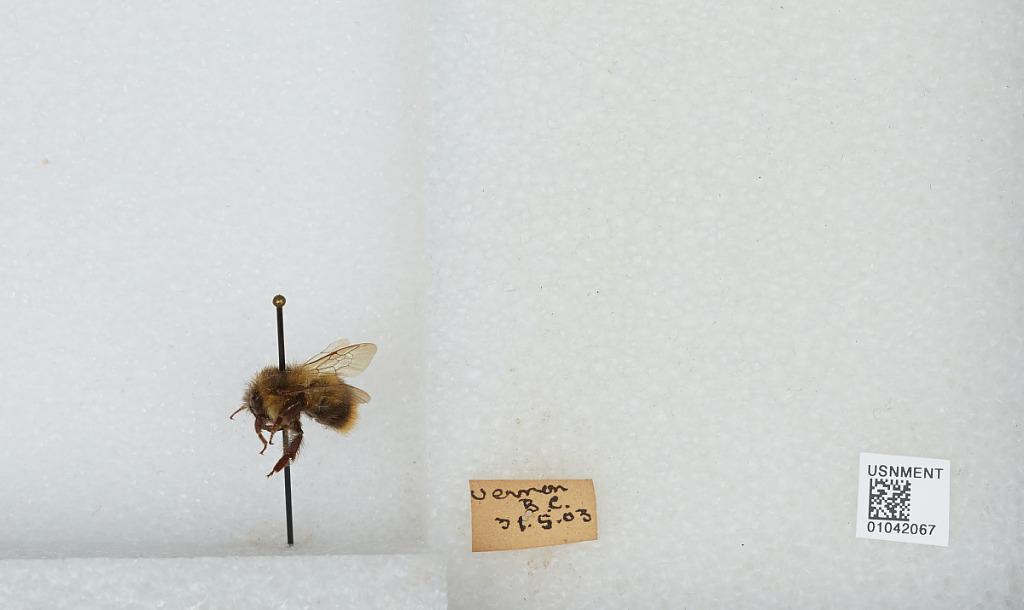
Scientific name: Bombus sp.
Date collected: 1903-5-31
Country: Canada
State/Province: British Columbia
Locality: Vernon
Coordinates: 50.2667, -119.272